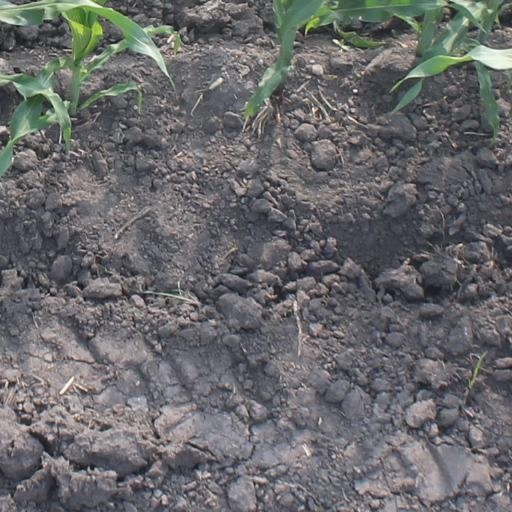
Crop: maize; corn